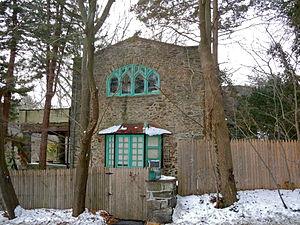
Alice Barber Stephens, née le 1ᵉʳ juin 1858 près de Salem dans le New Jersey et morte le 13 juillet 1932 à Philadelphie, est une peintre, graveure et illustratrice américaine.